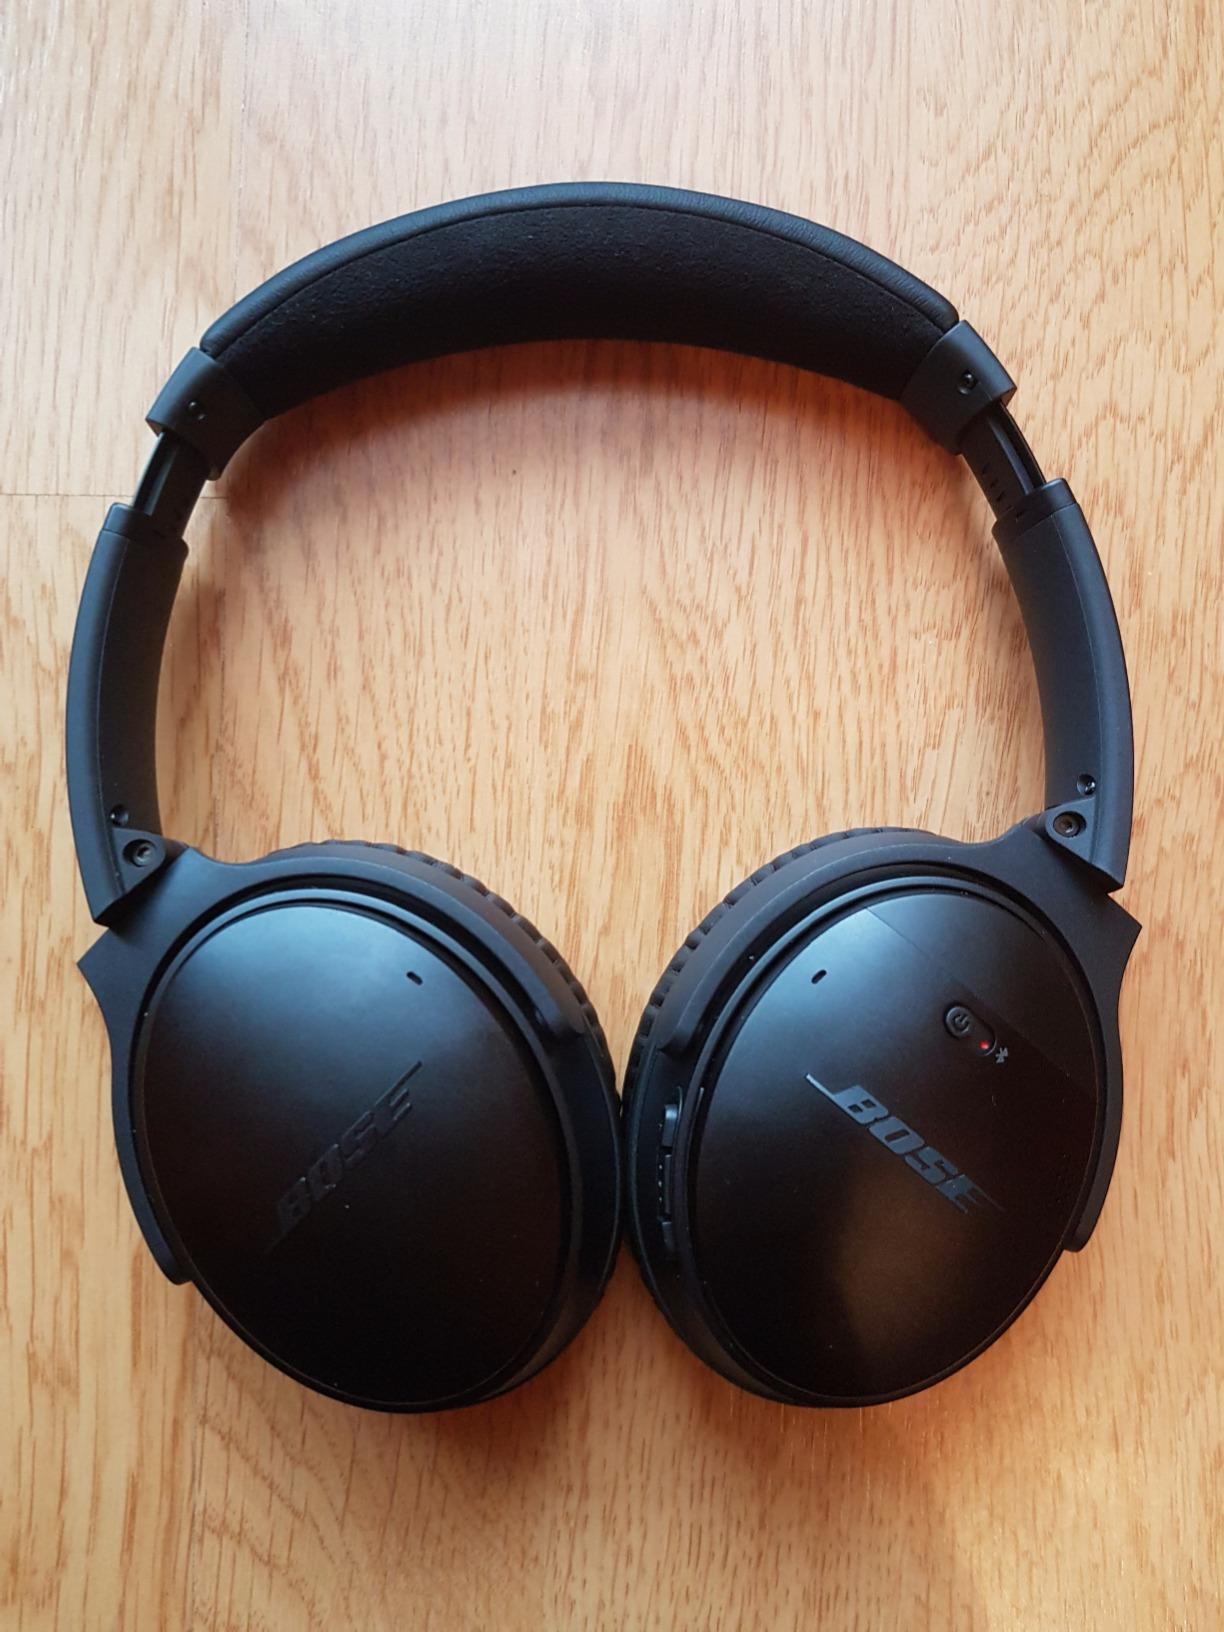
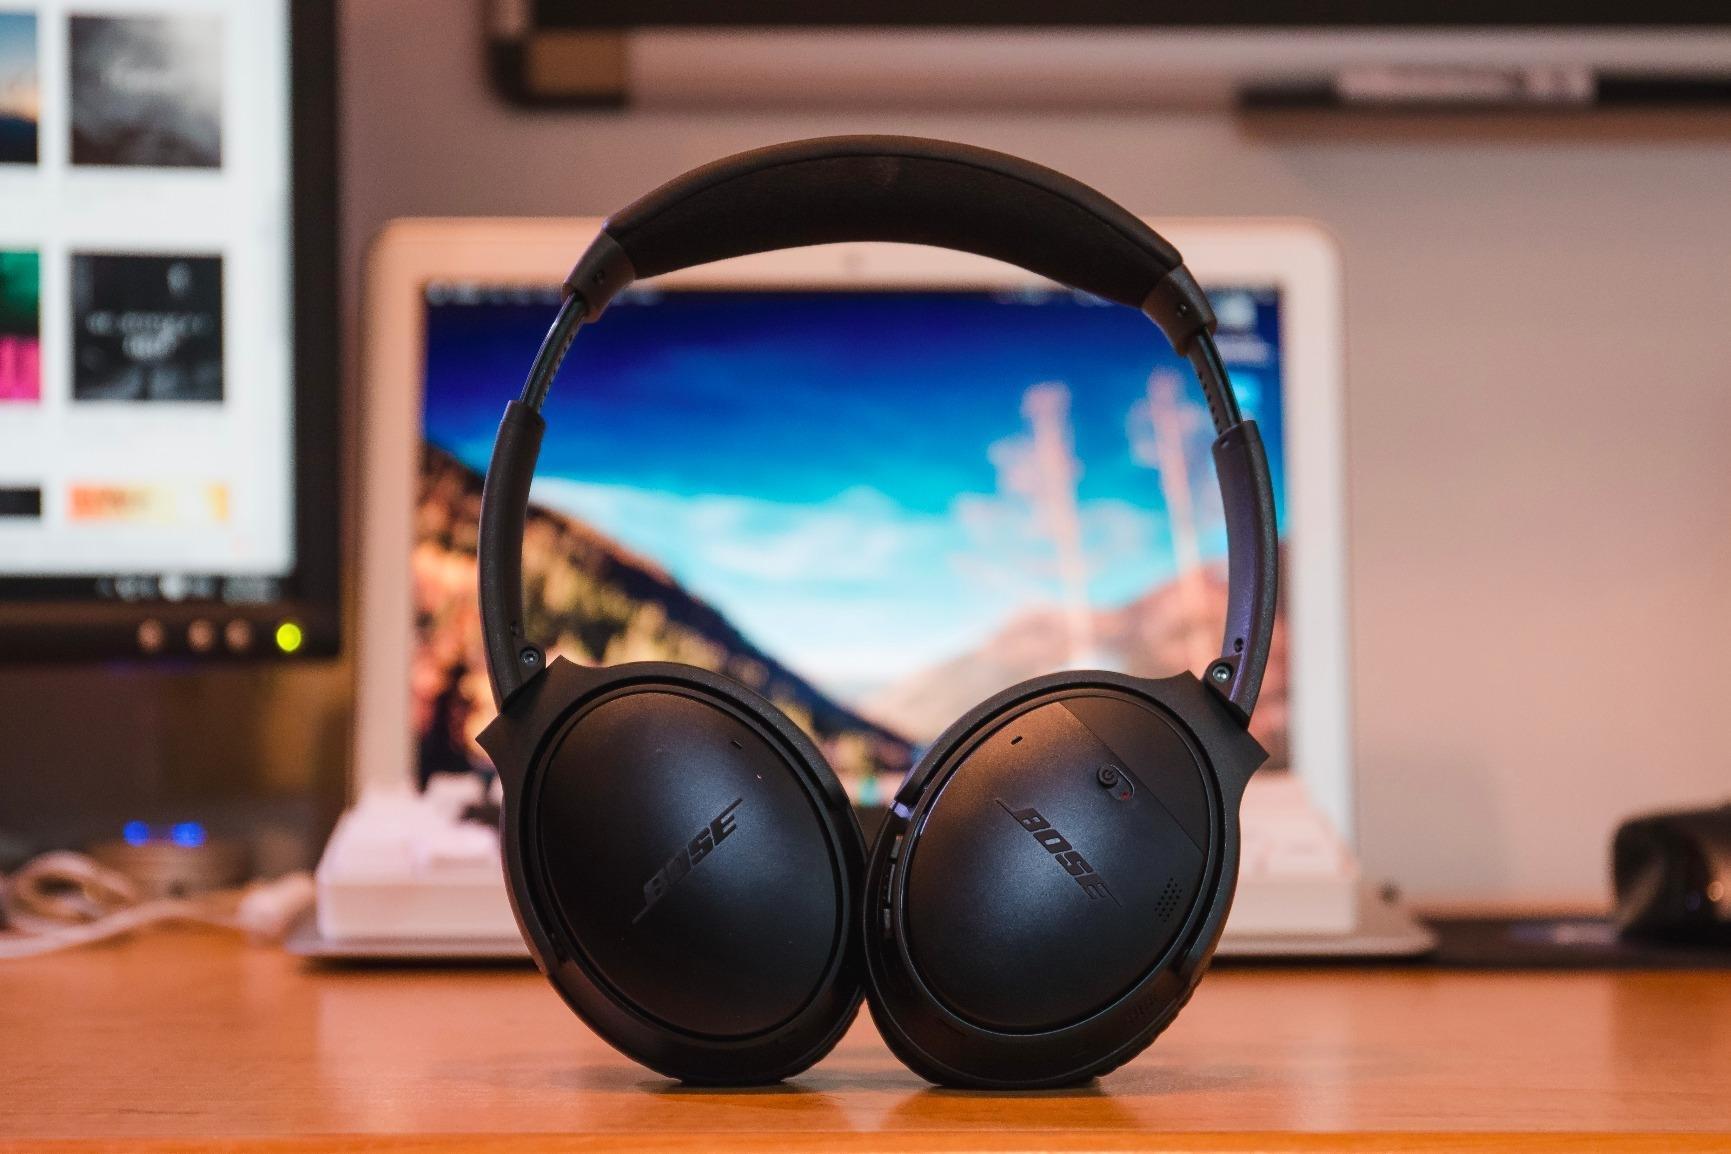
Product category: headphones
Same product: yes